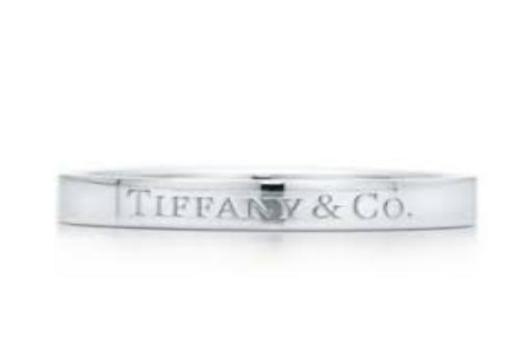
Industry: Clothes